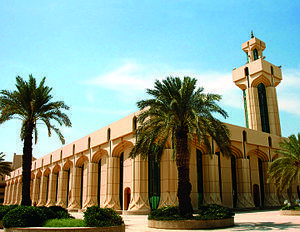
L'université du Roi-Saoud est la première université en Arabie saoudite. Elle est située dans la banlieue nord-ouest de Riyad, la capitale du royaume. Désignée sous le nom d'Université de Riyad jusqu'en 1982, elle est ensuite rebaptisée du nom de son fondateur. Établissement doté d’un campus réservé aux femmes, le corps étudiant de l’Université du Roi-Saoud compte environ 80.000 étudiants.